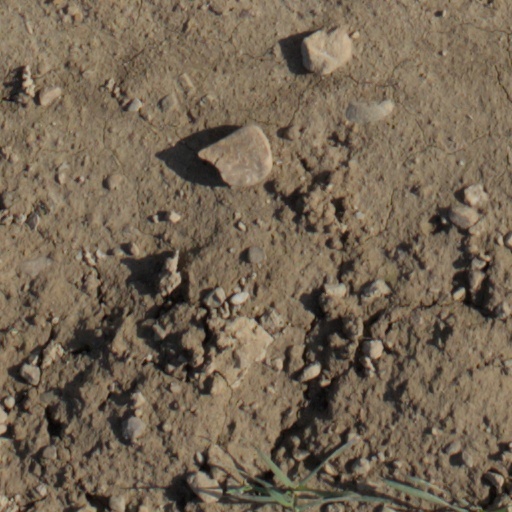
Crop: wheat